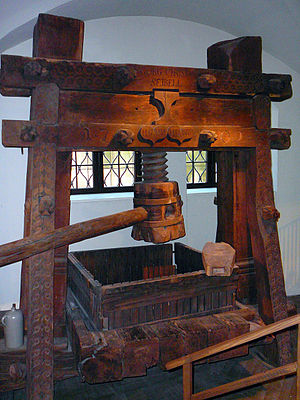
Trykpresse / Historie / Teknologiske faktorer
Tidlig moderne vinpresse. Denne type skruepresse blev anvendt i hele Europa til en række forskellige formål, og det var grundlaget for Gutenbergs trykpresse.
En trykpresse er en mekanisk anordning til at sætte tryk på en overflade med blæk der hviler på en medium, hvorved blækket bliver overført til mediet. Opfindelsen af trykpressen markerede en meget stor forbedring i tidligere tiders trykkemetoder, hvor klæde, papir eller andet blev børstet eller gnubbet gentagende gang for at få overført blækket, og trykpressen accelererede denne proces voldsomt. Den blev normalt brugt til tekster, og spredning af trykpressen var en af de mest betydningsfulde begivenheder i det andet årtusinde. Trykpressen var historiens første eksempel på industriel massefremstilling vha. genanvendeligt udstyr.